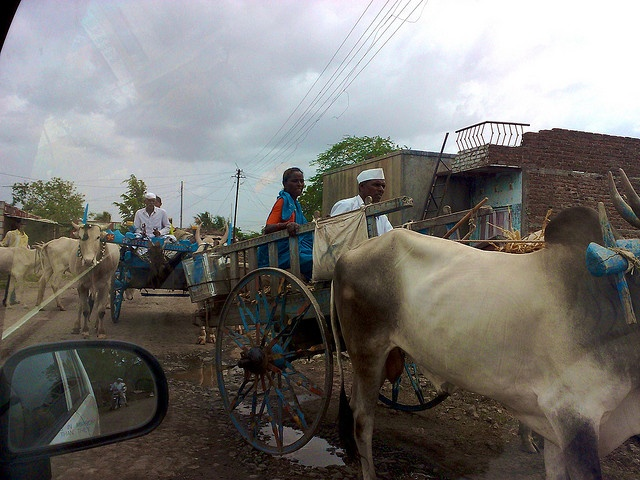
There are Indian people riding in a cow drawn carriage
The cows are pulling the carriage for the villagers.
A group of people and an ox-drawn carriage on dirt road.
Two people being pulled by oxen in a village.
Two people on a cart that is being pulled by an animal.